Peter Shilton

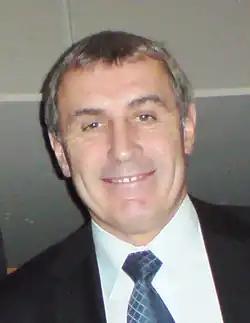
Shilton in 2008

Peter Leslie Shilton (born 18 September 1949) is an English former professional footballer who played as a goalkeeper.